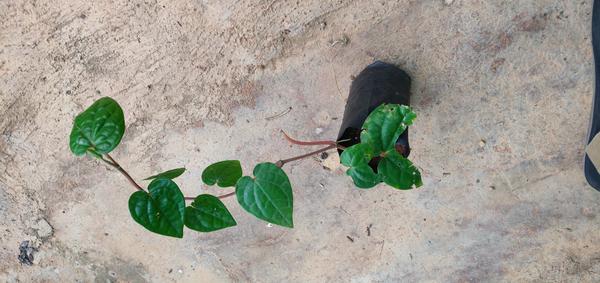
Plant: Betel